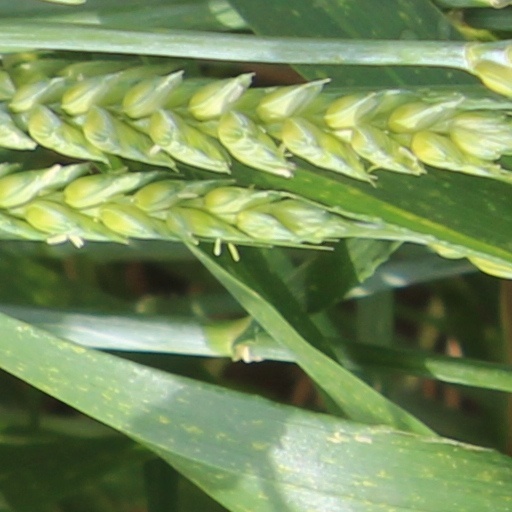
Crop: wheat